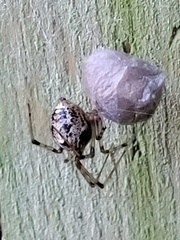
Species: Parasteatoda_tepidariorum